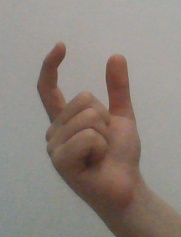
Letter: nun